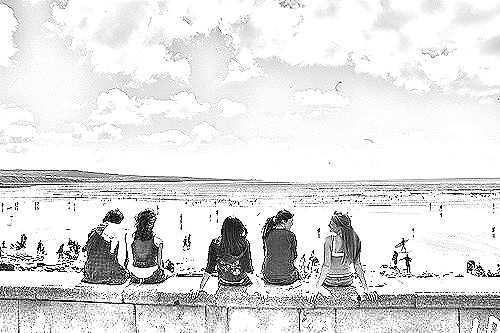
Portrait style: Sketch Portrait